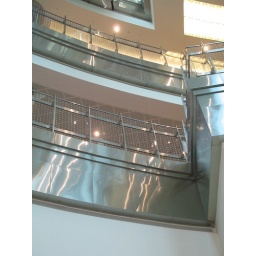
Each pane of glass is covered in a grid of white LEDs, with no apparent means of power.